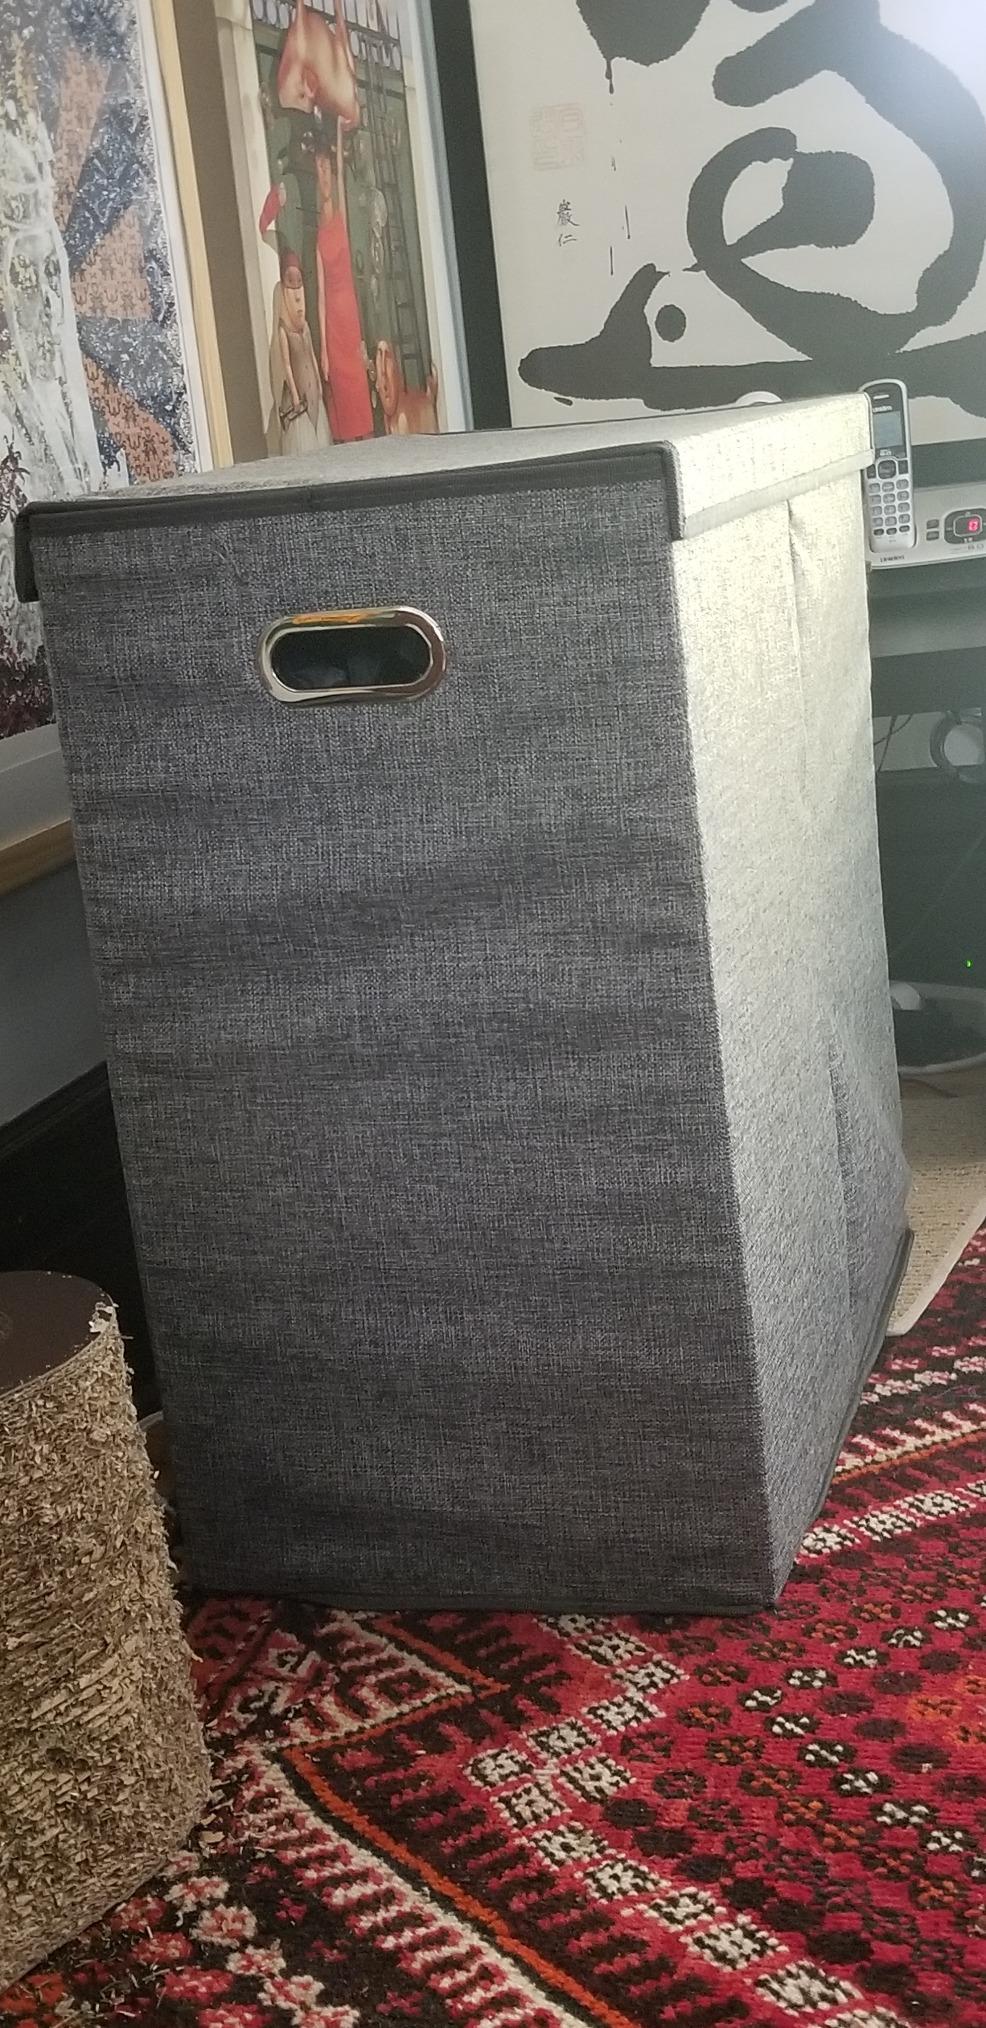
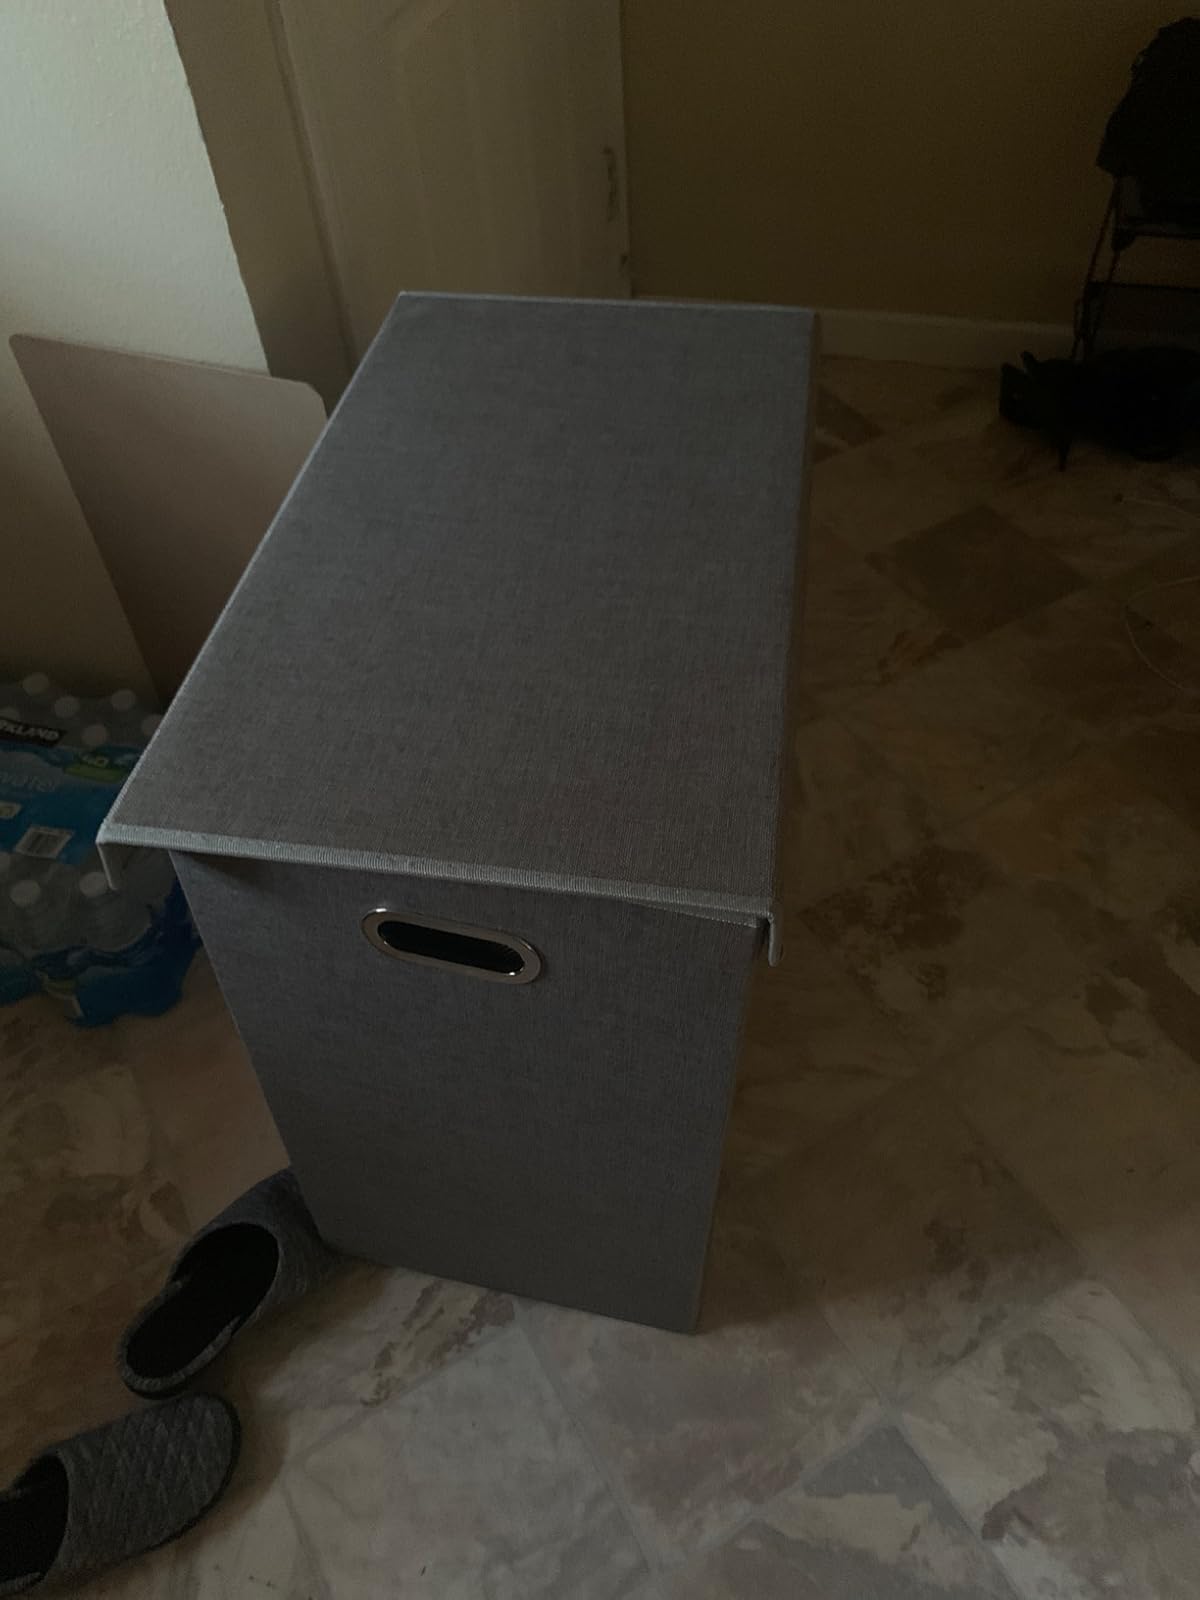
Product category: items_hamper
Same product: yes